Land of Goshen

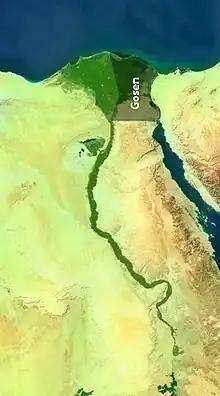
Aerial map showing the extent of Goshen

The land of Goshen ("ʾEreṣ Gōšen") is mentioned in the Hebrew Bible as the area in Egypt that was allotted to the Hebrews by the Pharaoh during the time of Joseph (Book of Genesis). They dwelt in Goshen up until the time of the Exodus, when they left Egypt. It is believed to have been located in the eastern Nile Delta, lower Egypt; perhaps at or near Avaris, the seat of power of the Hyksos kings.